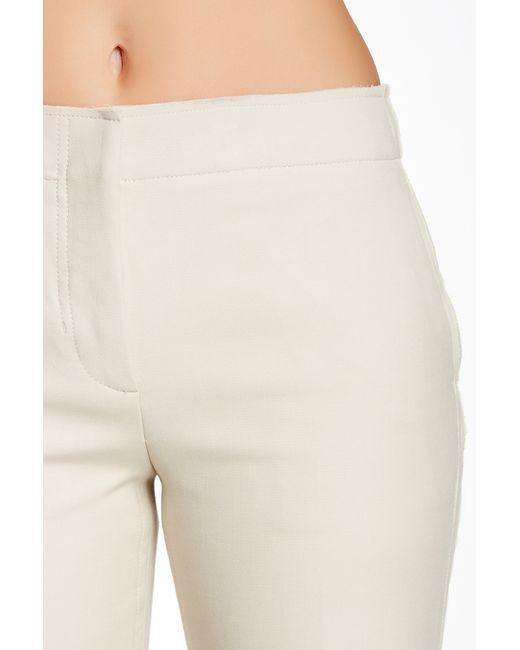
Damen weiße Shorts ziehen Caprihosen an